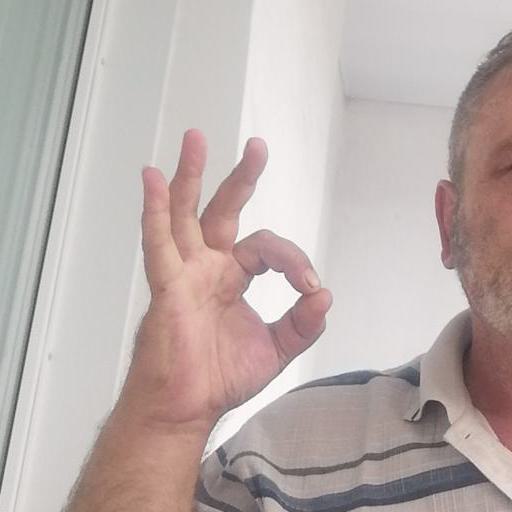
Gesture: ok